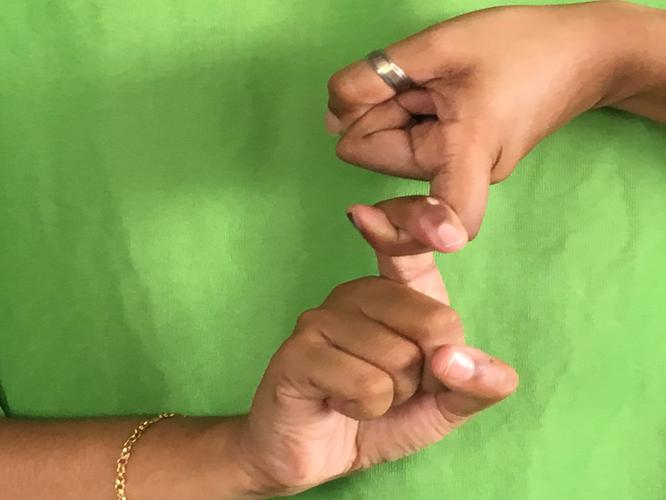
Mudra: Pasha
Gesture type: double_hand